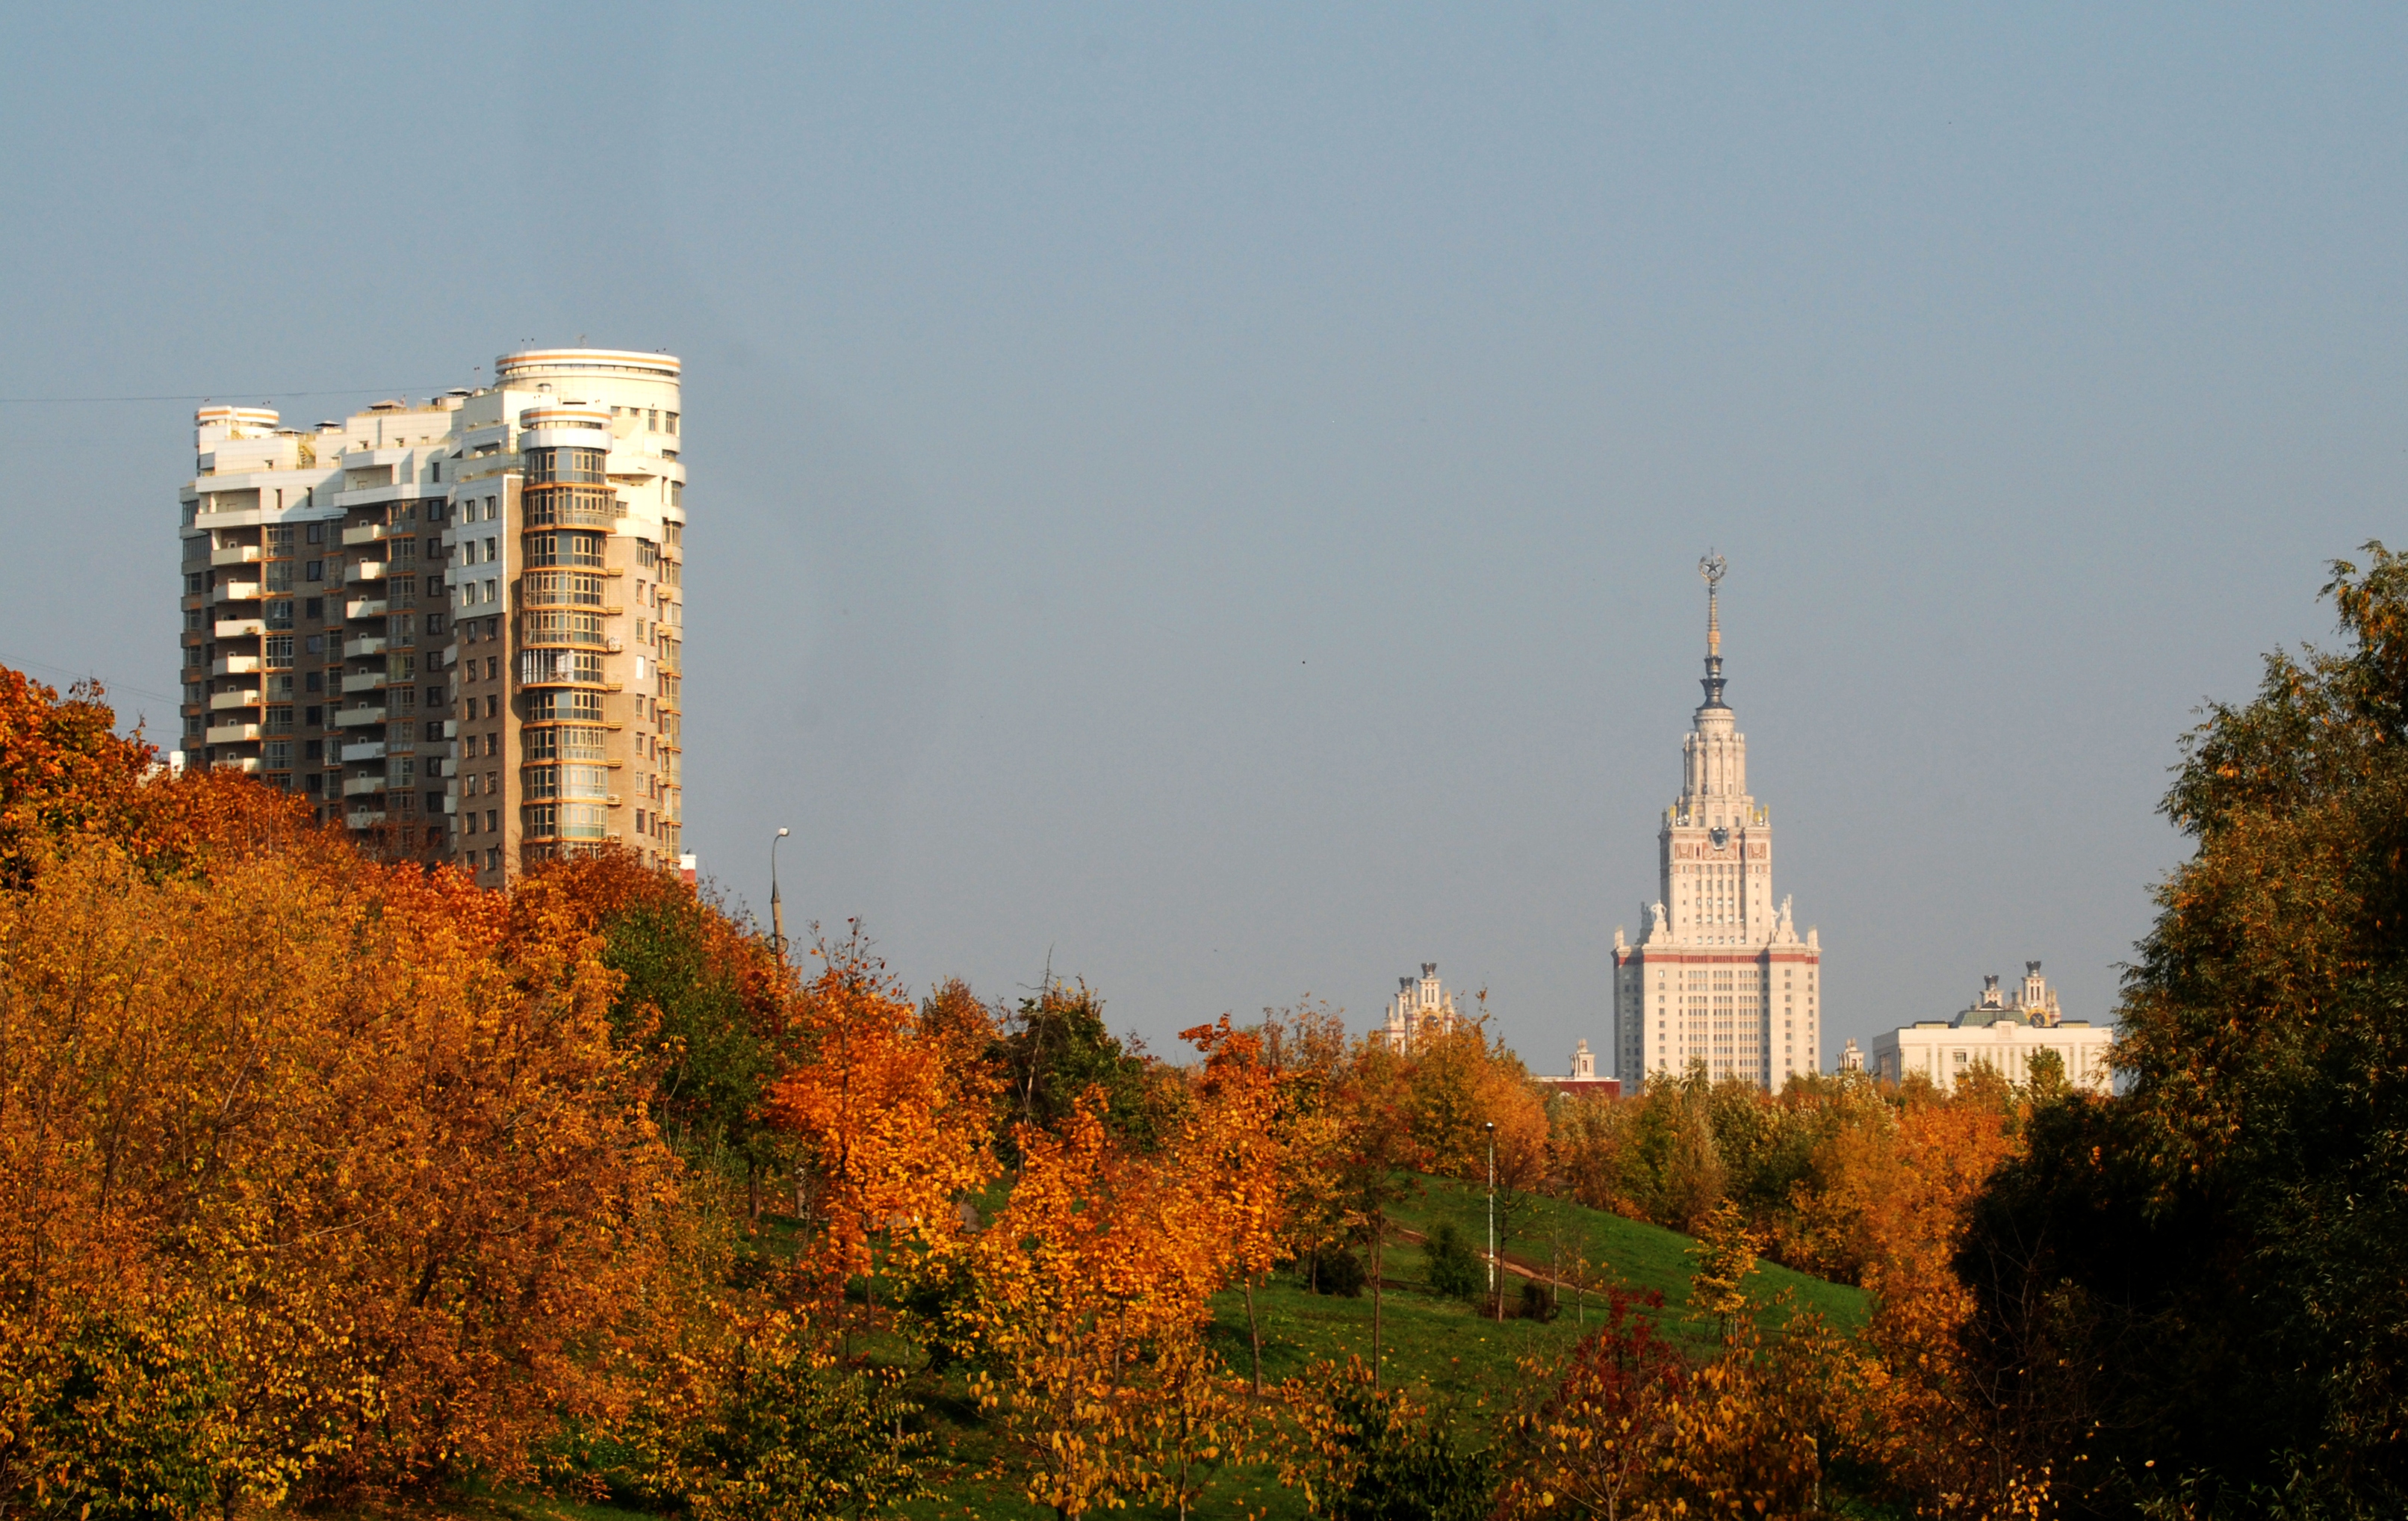
tree, skyline, building, city, skyscraper, cityscape, evening, tower, autumn, landmark, nikon, season, spire, moscow, nikkor, russia, d80, cityscapes, moskau, nikond80, moscou, 70300mmf4556gvr, urban area, human settlement